Comarca Minera Geopark

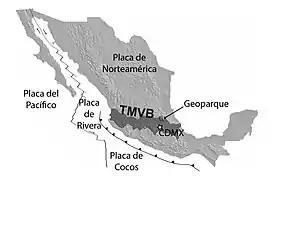
Tectonic situation of the geopark

The Pachuca and mountain ranges constitute the most important physiographic element of the Comarca Minera, with maximum altitudes in the Peña de las Ventanas (3090 m) and in the Cerro de las Navajas (3212 m), respectively. This orographic set has a northwest–southeast general orientation, and separates the area of the Sierra Baja and Barranca de Metztitlán (at north of the mountain ranges), with altitudes of ~ 1300–2000 m, from the northern end of the Mexico Basin (at south of the mountain ranges), with an altitude of ~ 2200–2400 m. The huge geodiversity of the park, appreciable in its geosites, is due to the fact that two physiographic provinces converge in the area, the Sierra Madre Oriental and the Transmexican Volcanic Belt, as well as two magmatic provinces, one related to the Transmexican Volcanic Belt and the other related to the volcanism of the Sierra Madre Occidental.